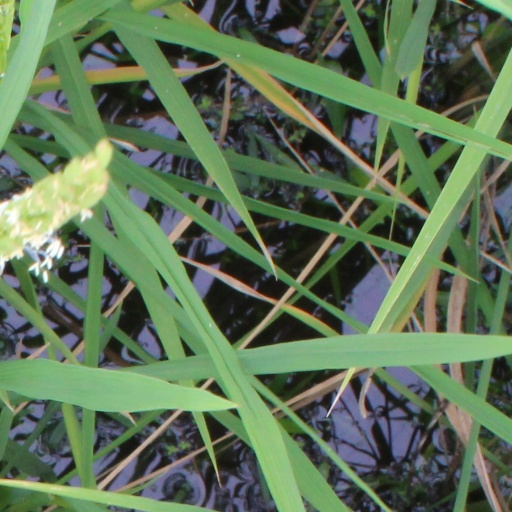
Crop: rice